Bretislav I

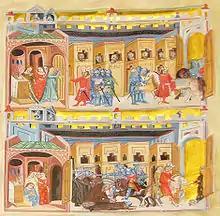
Bretislav kidnapping his future wife Judith of Schweinfurt from a monastery, from the "Chronicle of Dalimil"

Bretislav married Judith, the daughter of Margrave Henry of Schweinfurt. The House of Přemysl wished to confirm its good relationship with the Babenbergs through a marriage to Judith in 1020. Judith was a desirable bride, but Oldřich of Bohemia had only one son, Bretislav, and he was of illegitimate birth, thus complicating the prospect of a marriage with the high-born Judith. Bretislav solved the problem by kidnapping Judith from a monastery in Schweinfurt. He was never punished for this crime, and he married Judith some time later. Their first son Spytihněv was born after almost ten years, which led to the hypothesis that the kidnapping happened in 1029, although Judith may have given birth to daughters before her first son. In all, there were five sons from the marriage that survived into adulthood: